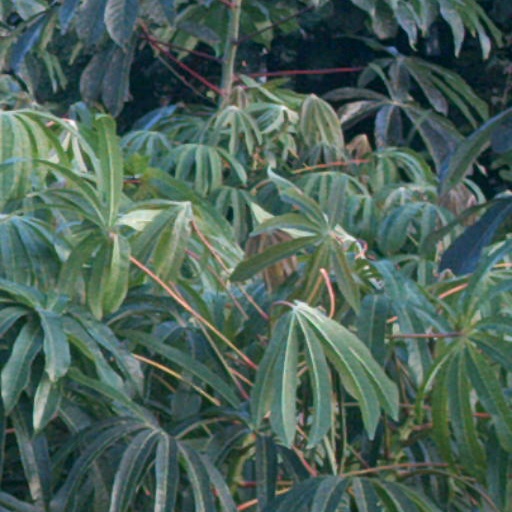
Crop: cassava